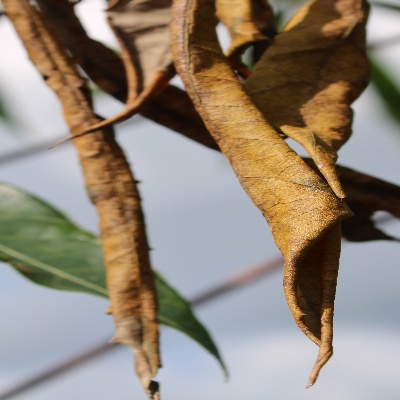
Crop: Cassava
Condition: bacterial blight